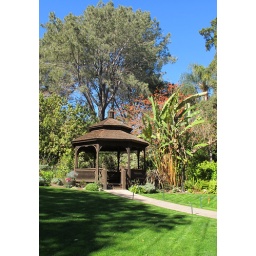
The orange color in the background (behind the gazebo) is from a coral tree that's blooming.